Salut drapeau!

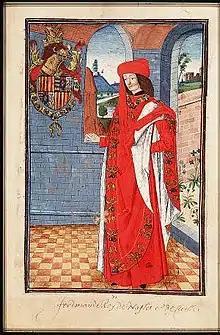
Ferdinand I of Naples, 1473 illuminated manuscript

Meriel Dickinson, Peter Dickinson (Unicorn, 1975), Marjanne Kweksilber, Reinbert de Leeuw (Harlekijn, 1976), Nicolai Gedda, Aldo Ciccolini (EMI, 1987), Yumi Nara, Jill Cohen (Fontec, 1989), Jane Manning, Bojan Gorišek (Audiophile Classics, 1995), Anne-Sophie Schmidt, Jean-Pierre Armengaud (Mandala, 1996), Sabine Meyer (arrangement for clarinet), Marco Dalpane (Ants, 2007), Barbara Hannigan, Reinbert de Leeuw (Winter & Winter, 2016), Holger Falk, Steffen Schleiermacher (MDG, 2016).